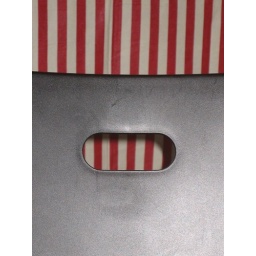
Cafe chair against the wall